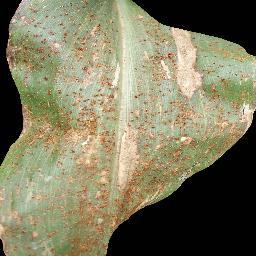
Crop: corn
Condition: (maize)_common_rust